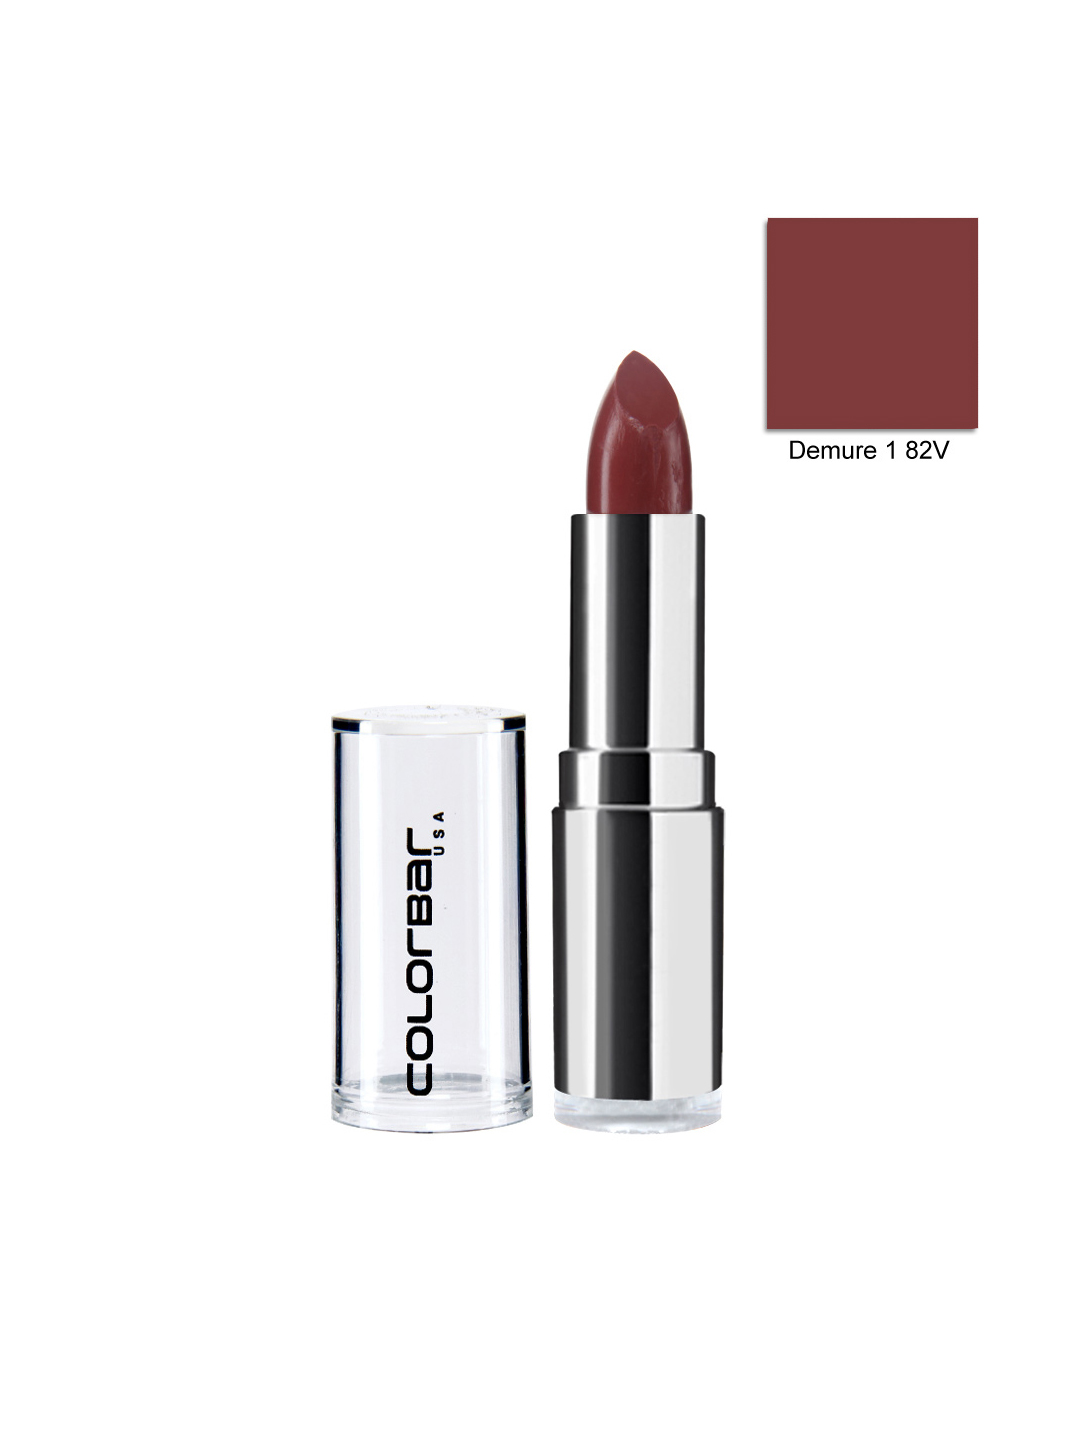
Colorbar Velvet Matte Demure 1 Lipstick 82V
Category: Personal Care / Lips / Lipstick
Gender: Women
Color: Pink
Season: Spring 2017
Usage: Casual